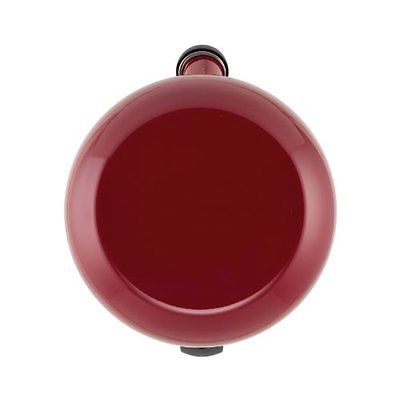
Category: kettle